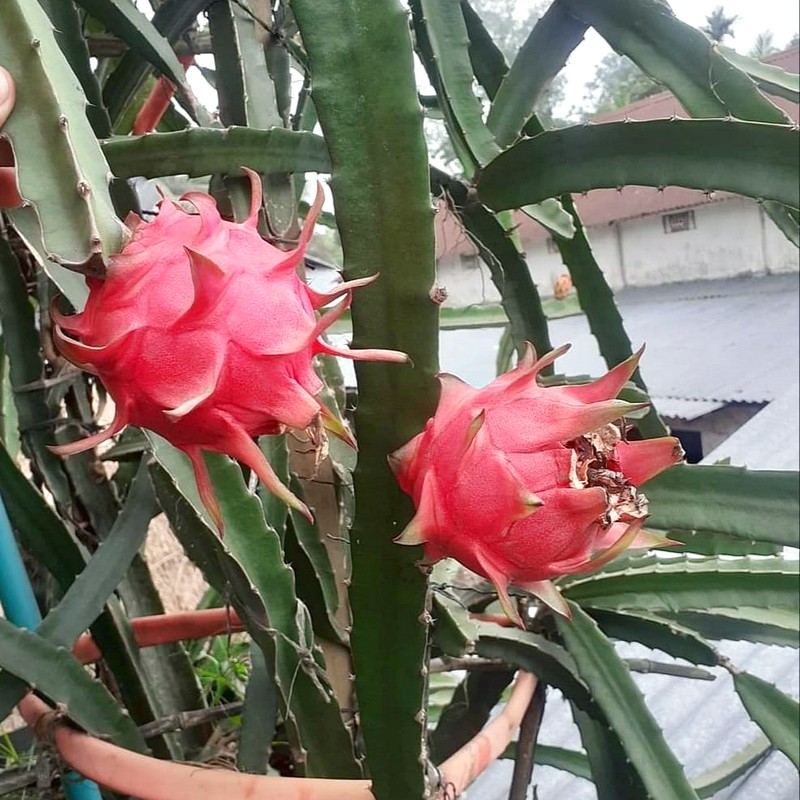
Label: Fresh Dragon Fruit